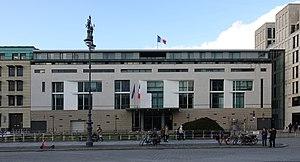
Ambassade de France à Berlin (Allemagne).